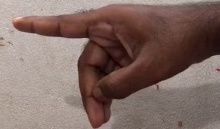
ASL sign: P